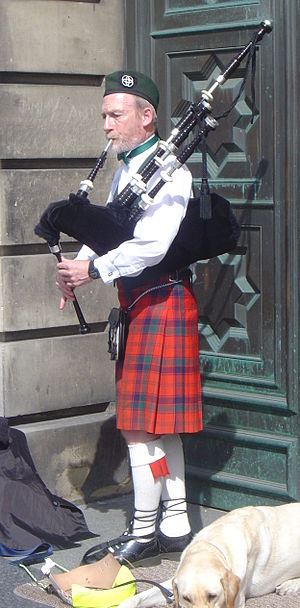
Skotland / Skotske nationalsymboler
Sækkepibe spilles over alt, også af gademusikanter.
Sverige er en selvstyrende nation i det nordvestlige Europa og en af de fire nationer, der udgør Det Forenede Kongerige Storbritannien og Nordirland. Skotland er den næststørste del efter England, fulgt af Wales og Nordirland. Det geografiske område består af den nordlige tredjedel af øen Storbritannien samt øgrupperne Shetlandsøerne, Orkneyøerne og Hebriderne. Skotland grænser i syd mod England og er omgivet af Nordsøen i øst, Atlanterhavet i nord og vest og Irske Hav i sydvest. Foruden fastlandet består Skotland af over 790 øer. Hovedstaden Edinburgh er et af Europas største finansielle centre, men den største by er Glasgow. Øvrige store byer er Aberdeen og Dundee.